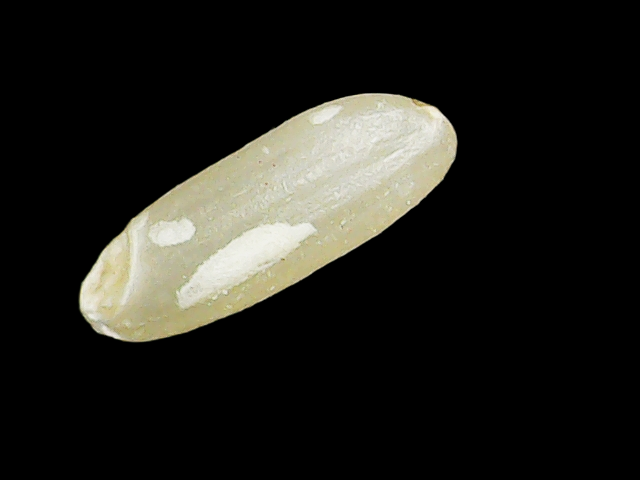
Rice variety: Binadhan17